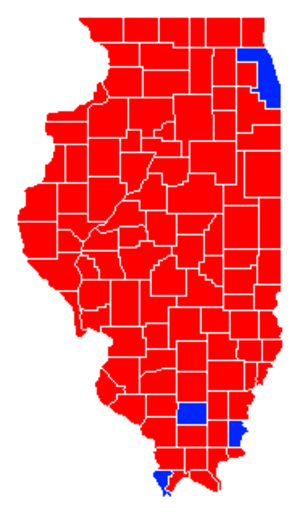
Résultat par comtés de l'élection du Procureur Général de l'Illinois
Le procureur général de l’Illinois est l’officier judiciaire le plus haut placé de l’État américain d’Illinois.